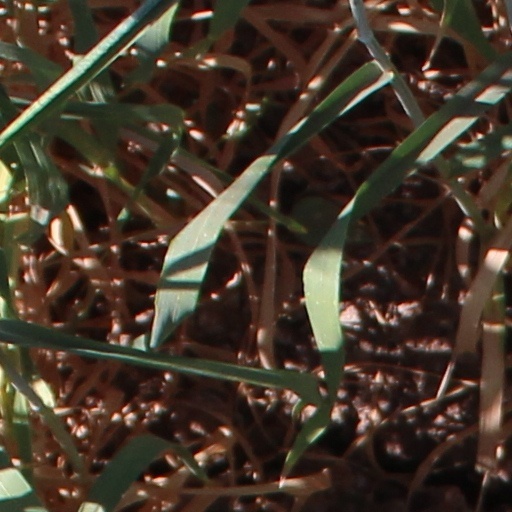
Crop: wheat